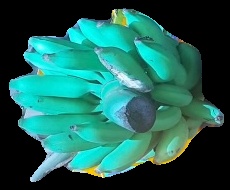
Variety: elakki-bale
Grade: grade2